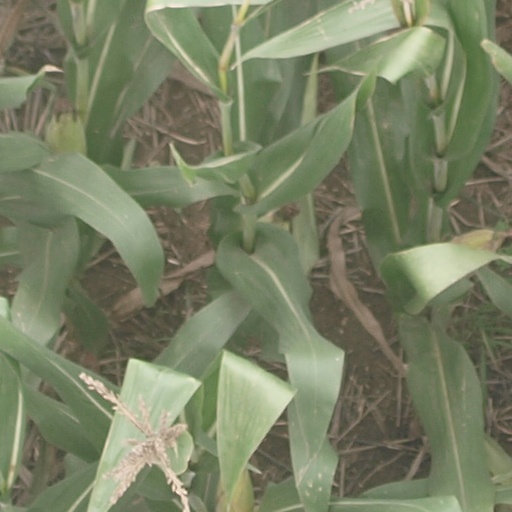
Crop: maize; corn